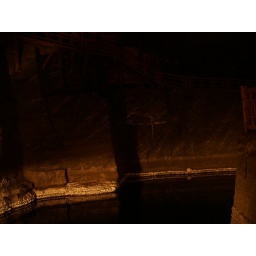
a little lake in the salt mine. The water is said to be very salt so it is impossible to drown.